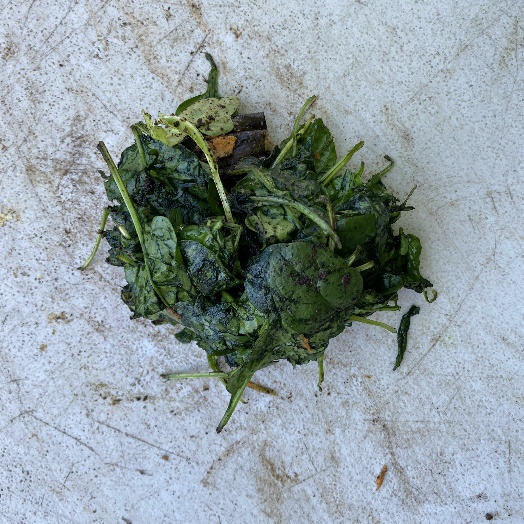
Label: generalcompost